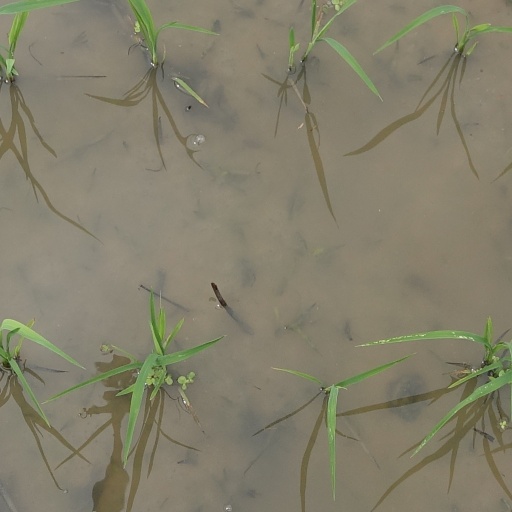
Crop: rice